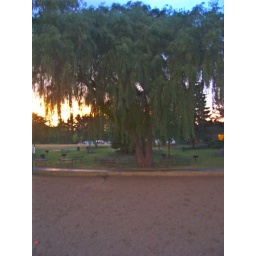
A shot from the lifeguard tower of a willow tree over the beach